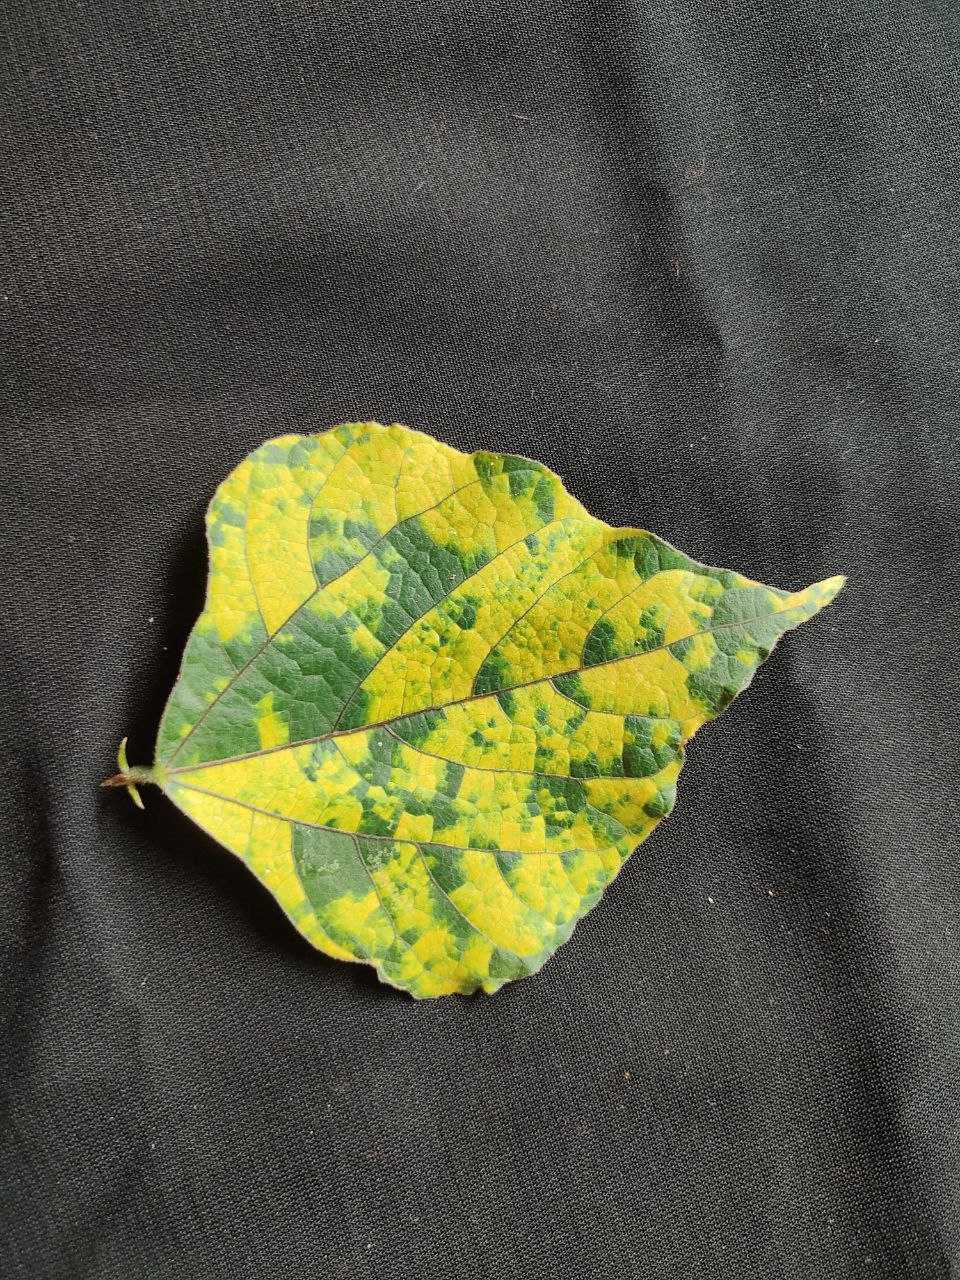
Crop: bean
Leaf condition: Mosaic Virus